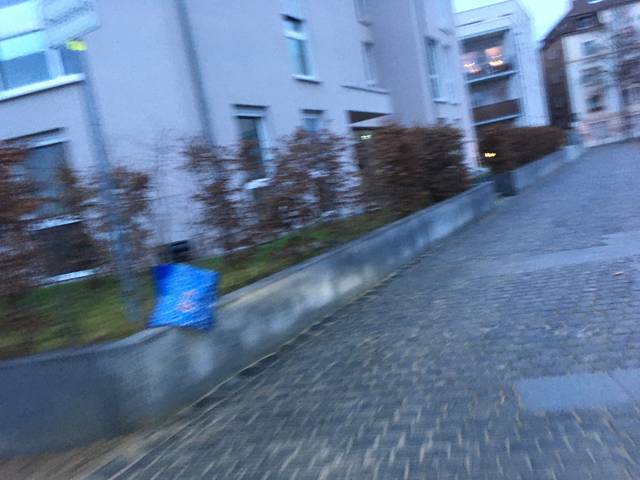
Region: Germany
Coordinates: 49.132, 9.224